Rostov Arena

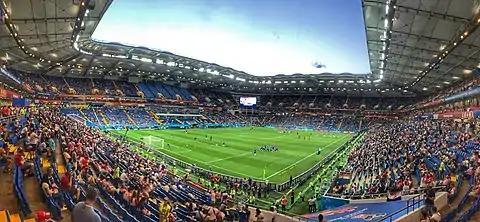
Rostov Arena

In 2011, the final design for the new stadium was presented by Populous. The irregular shape of both the roof and stands are distinctive features. Part of the seating is to be temporary, for the 2018 World Cup. After the tournament capacity may be decreased to 42,000. As the main architect for Rostov Region confirmed, this stadium is to be the start of a new city centre. It will be the first large project built on the southern bank of the Don River, with the rest of the city lying north. The total cost of the stadium was 19,84 billion rubles.